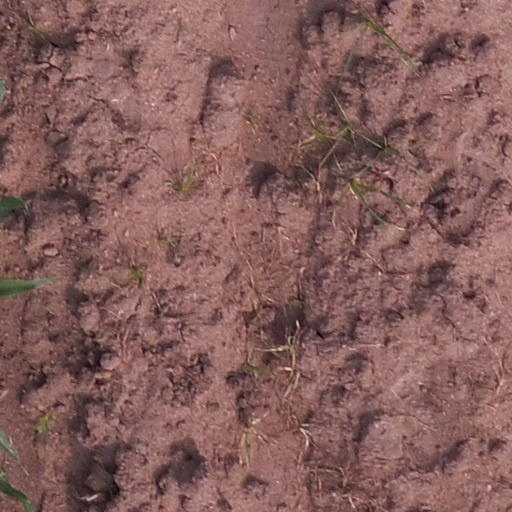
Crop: maize; corn